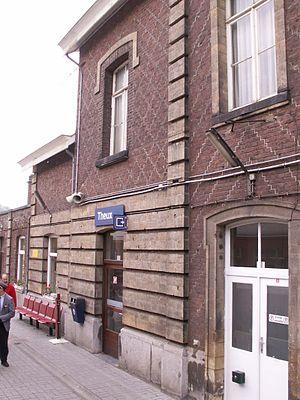
La gare de Theux est une gare ferroviaire belge de la ligne 44, Pepinster à Stavelot, située sur le territoire de la commune de Theux en Région wallonne dans la province de Liège.